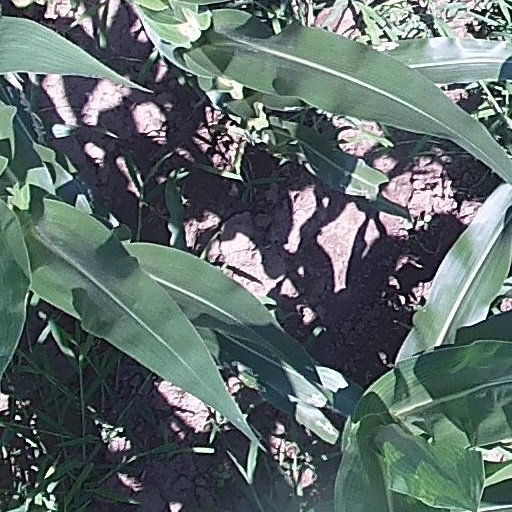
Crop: maize; corn